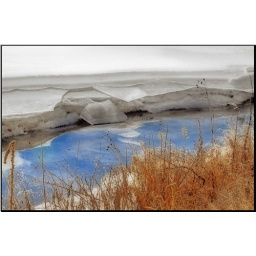
icy reflections along castle creek in the black hills